Andreas Riis Carstensen

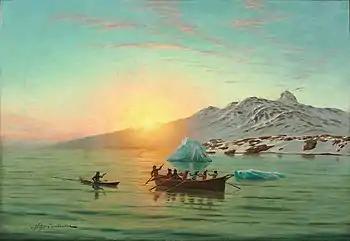
Summer Day in Greenland with an Umiak.

Beginning in 1875, he was a regular participant in the Charlottenborg Spring Exhibition. He also continued his studies in Paris at the École des Beaux-Arts under Jean-Léon Gérôme. In 1879, he won the for a painting of sunset on the Kattegat.